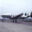
Label: airplane